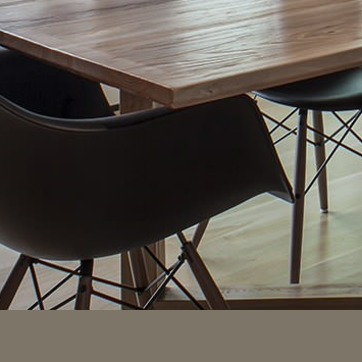
Material: plastic